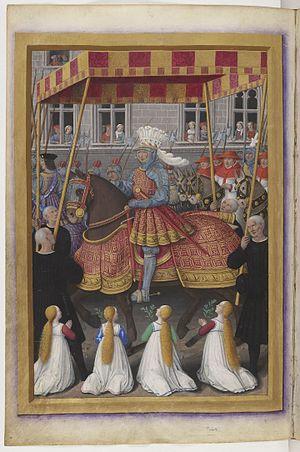
Les grands rhétoriqueurs est un terme inventé au XIXᵉ siècle pour désigner des poètes de cour de langue française du milieu du XVᵉ siècle au début du XVIᵉ siècle. D'après Paul Zumthor, Charles d'Héricault extrait, en 1861, le terme de « rhétoriqueur » de la satire des Droits Nouveaux de Guillaume Coquillart, dans laquelle il désignait les gens de justice.